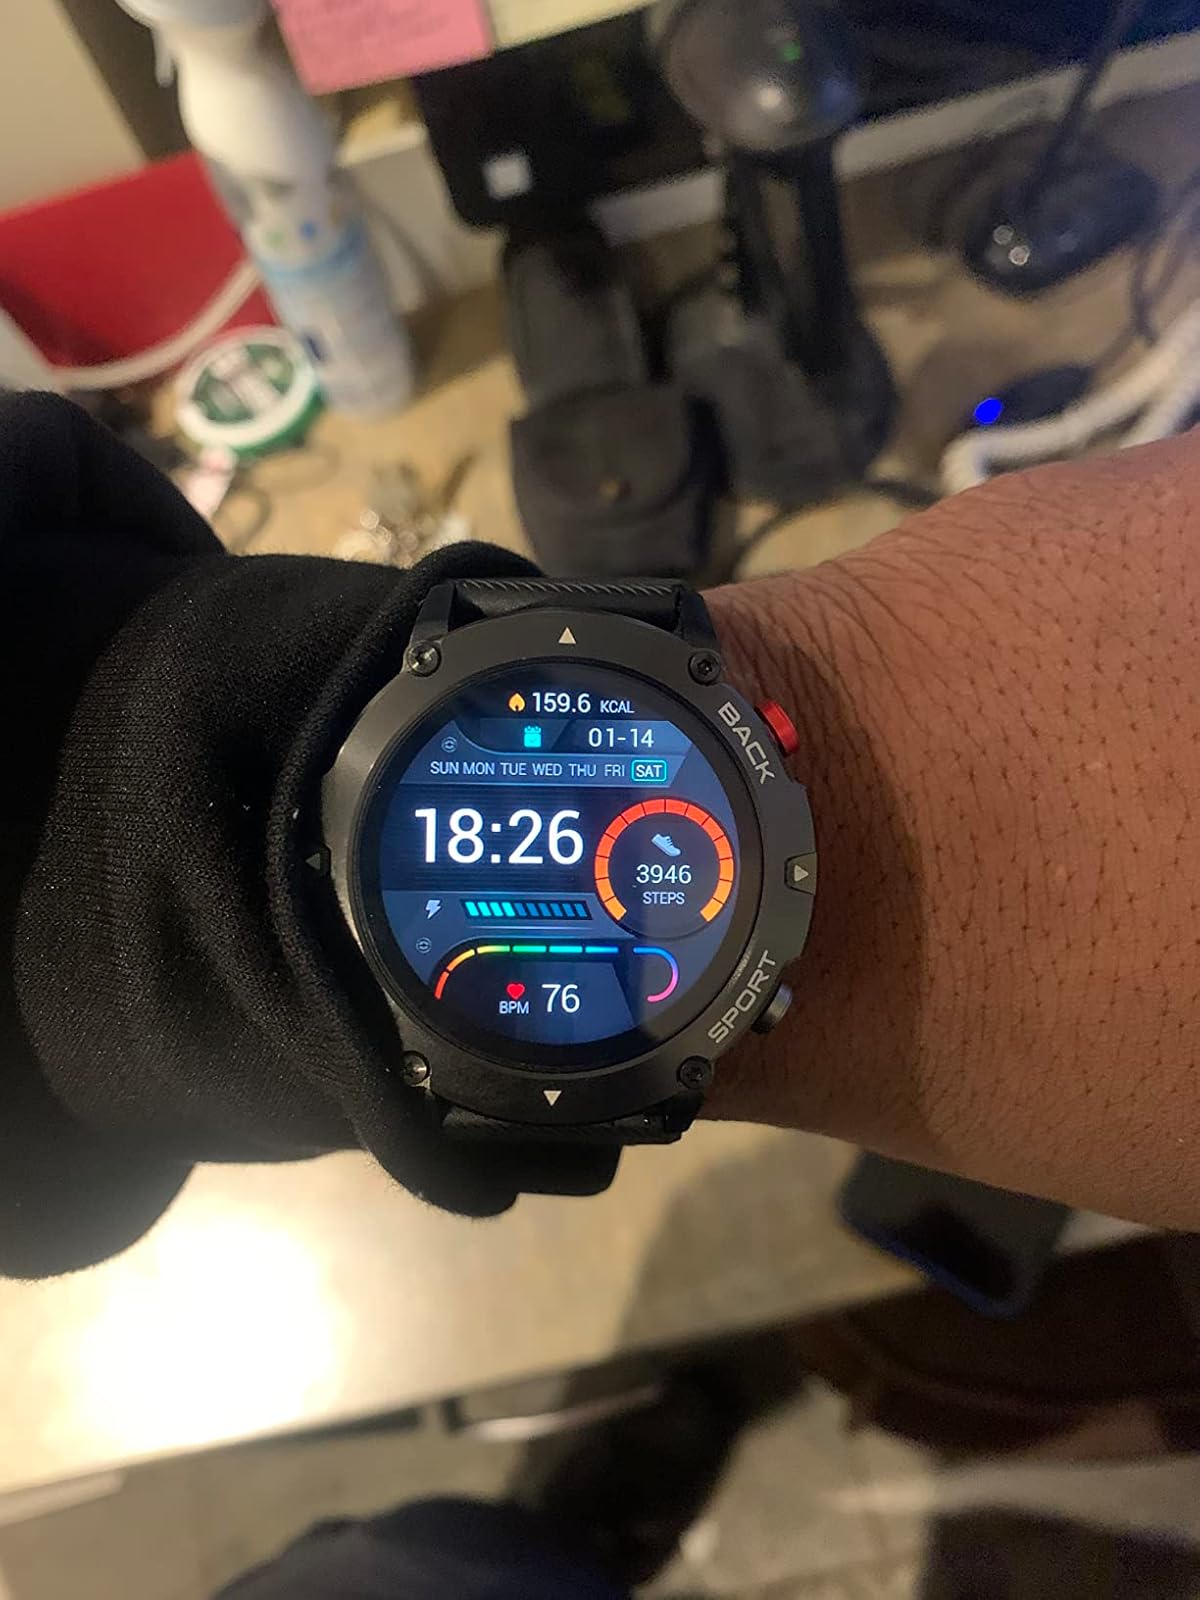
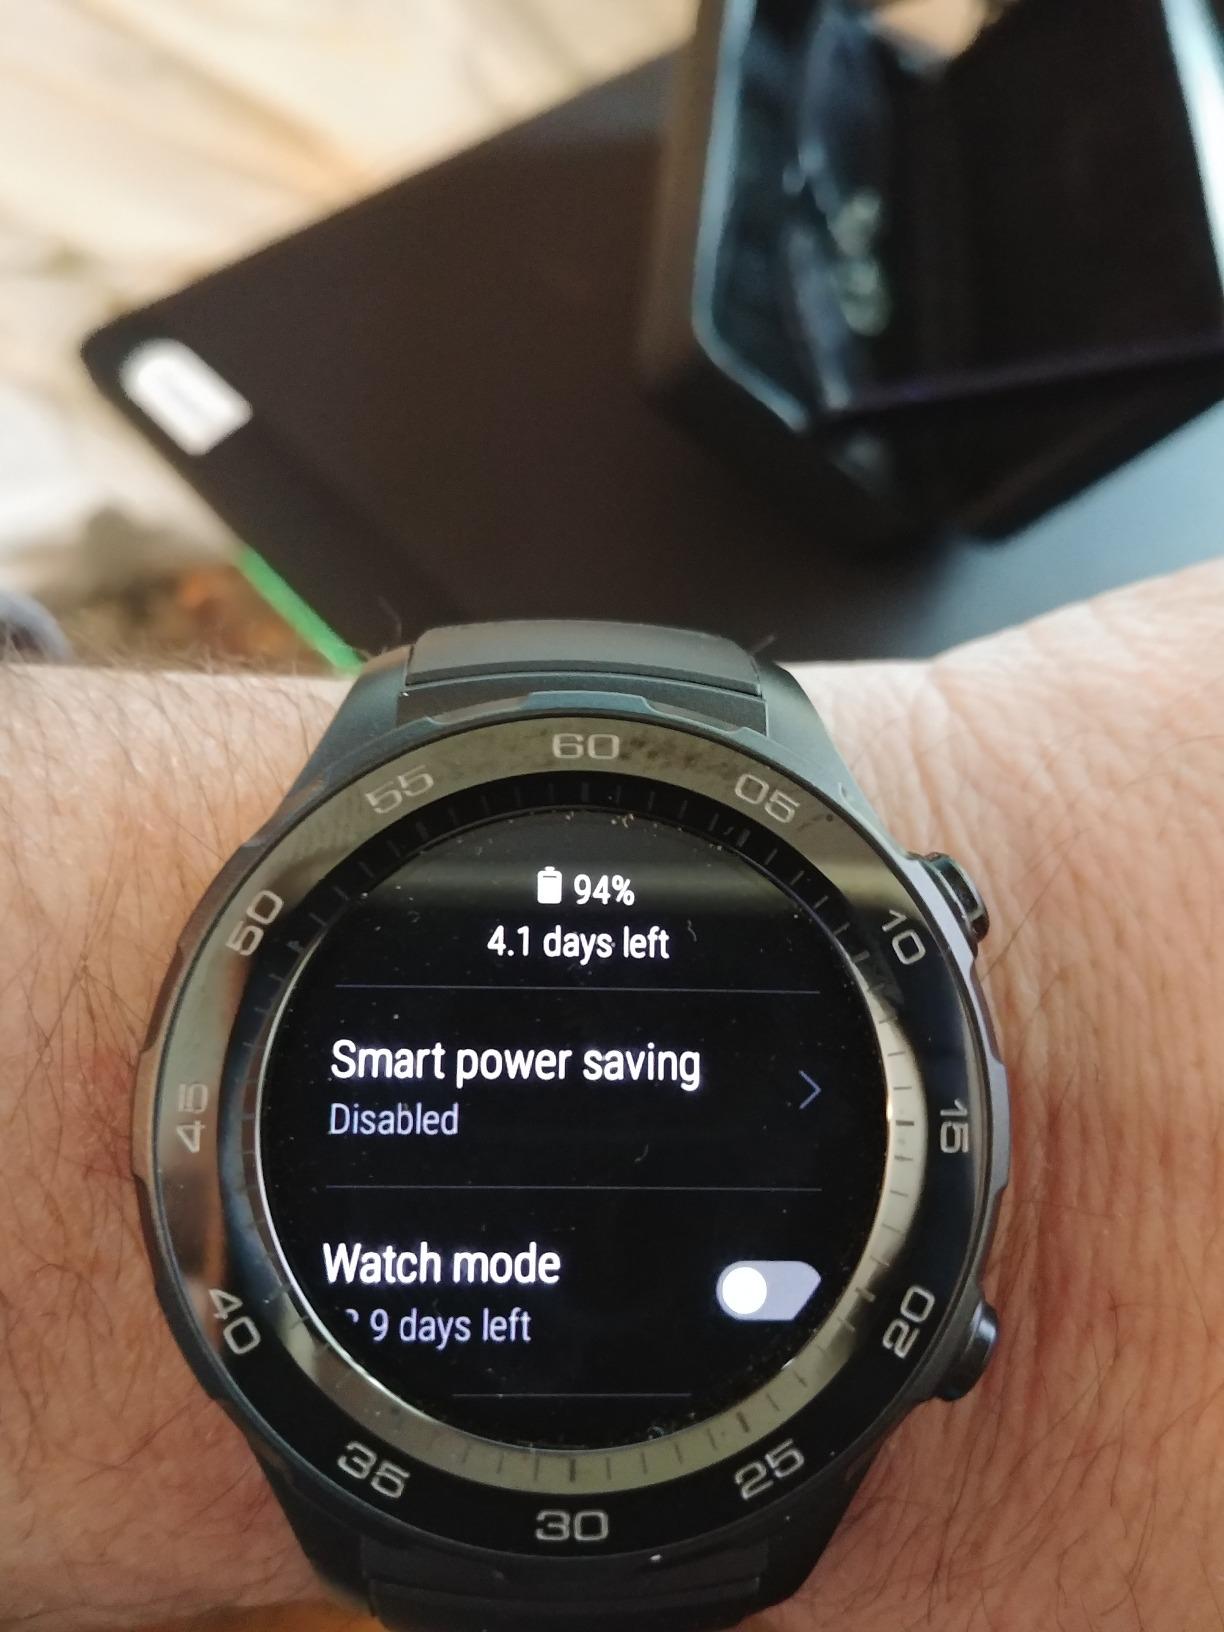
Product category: smartwatch
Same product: no